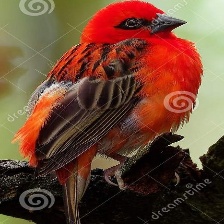
Species: RED FODY
Scientific name: FOUDIA MADAGASCARIENSIS